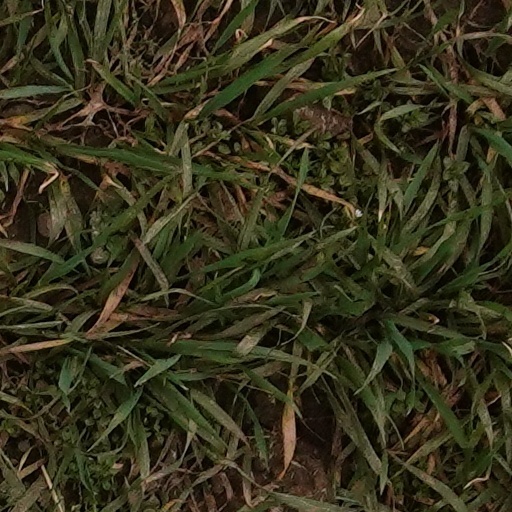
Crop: wheat